Eric N. Olson

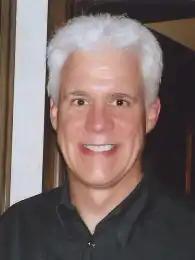

Eric Newell Olson (born September 27, 1955 in Rochester, New York) is an American molecular biologist. He is professor and chair of the Department of Molecular Biology at the University of Texas Southwestern Medical Center in Dallas, where he also holds the Robert A. Welch Distinguished Chair in Science, the Annie and Willie Nelson Professorship in Stem Cell Research, and the Pogue Distinguished Chair in Research on Cardiac Birth Defects.